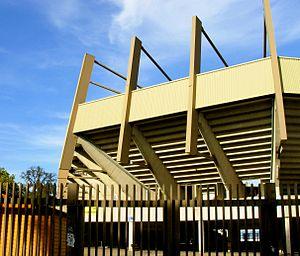
Stade de la Meinau, Strassbourg Fassade.
La saison 2010-2011 du Racing Club de Strasbourg voit le club disputer la treizième édition du Championnat de France de football National, championnat auquel le club participe pour la première fois de son histoire, ceci après avoir terminé 19ᵉ de Ligue 2 à l'issue de la saison 2009-2010, qui a été particulièrement chaotique.
Le Racing Club de Strasbourg Alsace, abrégé en Racing ou RCSA, est un club de football français fondé en 1906 sous le nom de FC Neudorf, du nom d'un quartier strasbourgeois. Il dispute ses premières rencontres officielles en 1909 avec la fédération allemande, avant de se faire baptiser officiellement Racing Club de Strasbourg et de rejoindre les compétitions organisées en France en 1919. Le club emménage en 1914 au jardin Haemmerlé, une longue plaine sur laquelle est construit l'actuel stade de la Meinau en 1921.
Le stade de la Meinau, communément appelé la Meinau, est un stade de football situé à Strasbourg, en France dont le club résident est le Racing Club Strasbourg Alsace.